Always with You

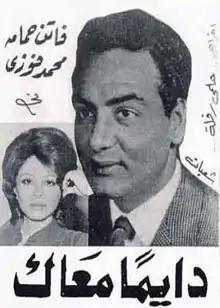
Promotional poster

Dayman Ma`ak (Always With You) is a 1954 Egyptian musical comedy romance film directed and co-written by Henry Barakat and starring Mohamed Fawzi, Salah Nazmi, Faten Hamama, and Abdel Waress Assar.